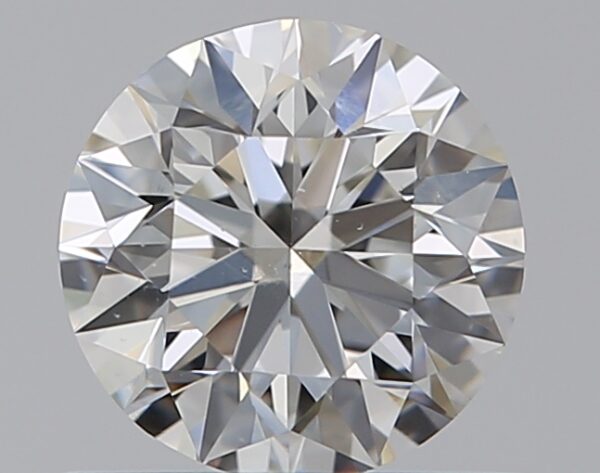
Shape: round
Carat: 0.56
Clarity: VS2
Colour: I
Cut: EX
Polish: EX
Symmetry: VG
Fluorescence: N
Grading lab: GIA
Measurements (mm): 5.26 x 5.29 x 3.31